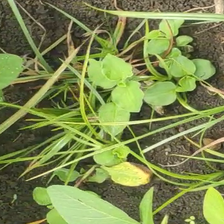
Weed species: Kena_(Commplina_benghalensio)